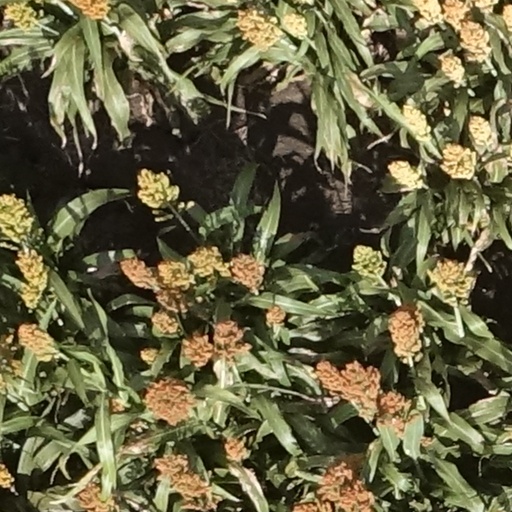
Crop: sorghum